Deuce (musician)

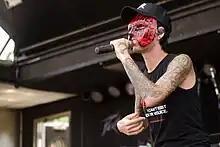
Deuce performing live at Uproar festival 2012

Aron Erlichman (born March 2, 1983), better known by his stage name Deuce, is an American rapper, music producer and guitarist. Brought to fame as a member of the rap rock band Hollywood Undead, Deuce departed from Hollywood Undead in 2010 and has since moved on to solo work through the label "Five Seven Music", a branch of Eleven Seven Music. He was formerly involved in a movement with fellow rapper Truth (Vardan Aslanyan) called "Nine Lives" (often stylized as both "9LIVES" and "IX LIVES"). Deuce released his debut album of the same name on April 24, 2012, which sold 11,425 copies in its first week. Deuce has also collaborated with artists NXTREADY, Ronnie Radke, Brokencyde and Blood on the Dance Floor.